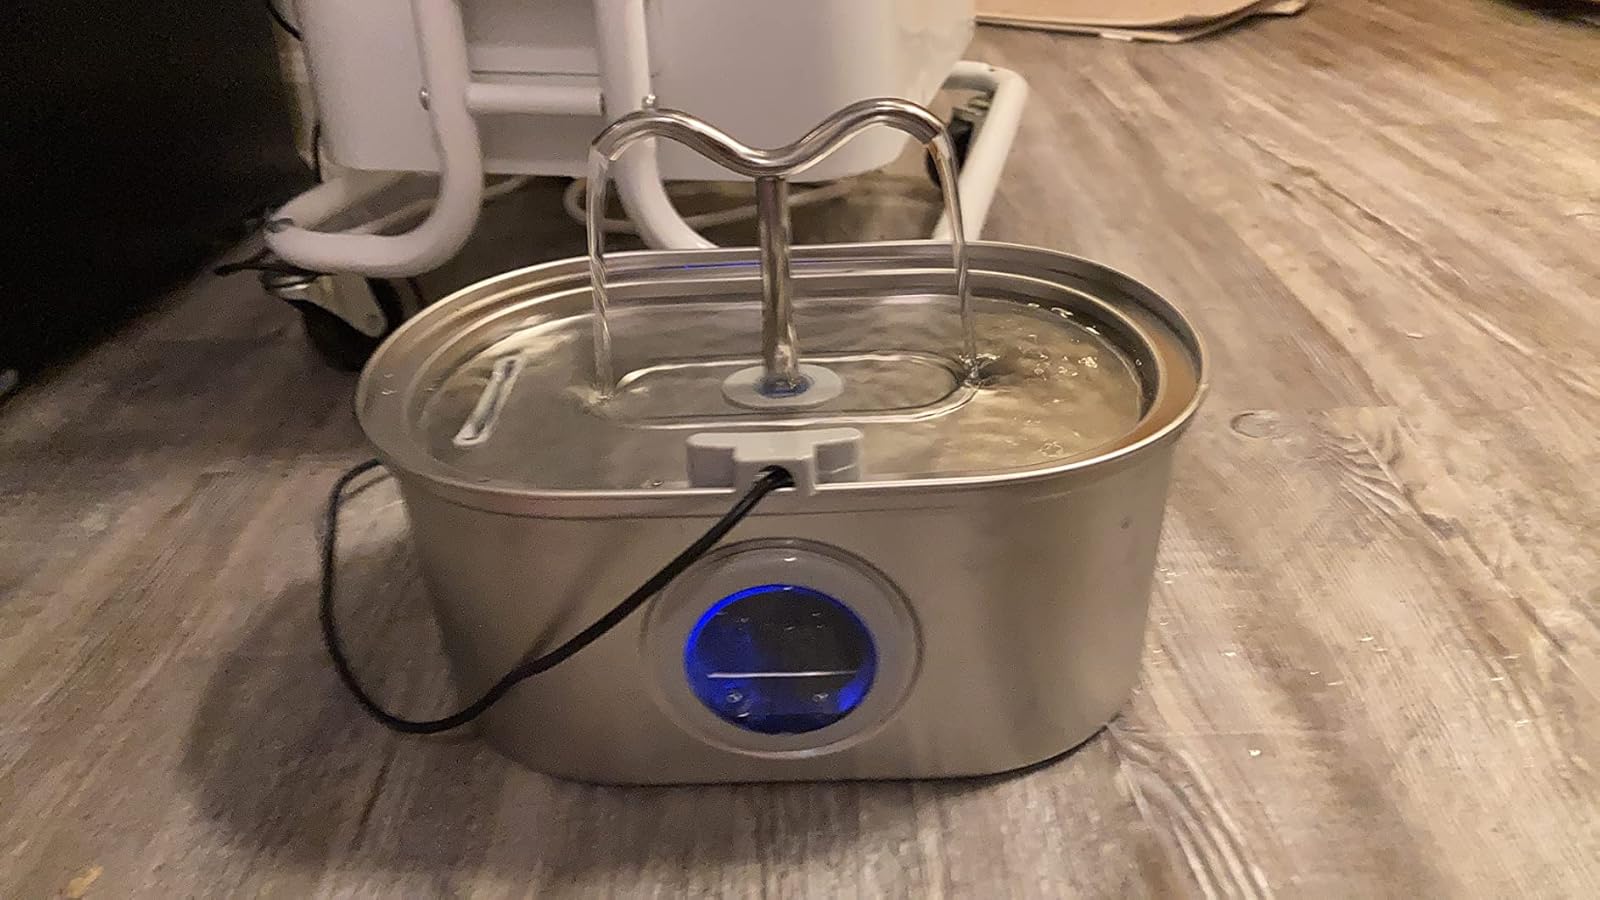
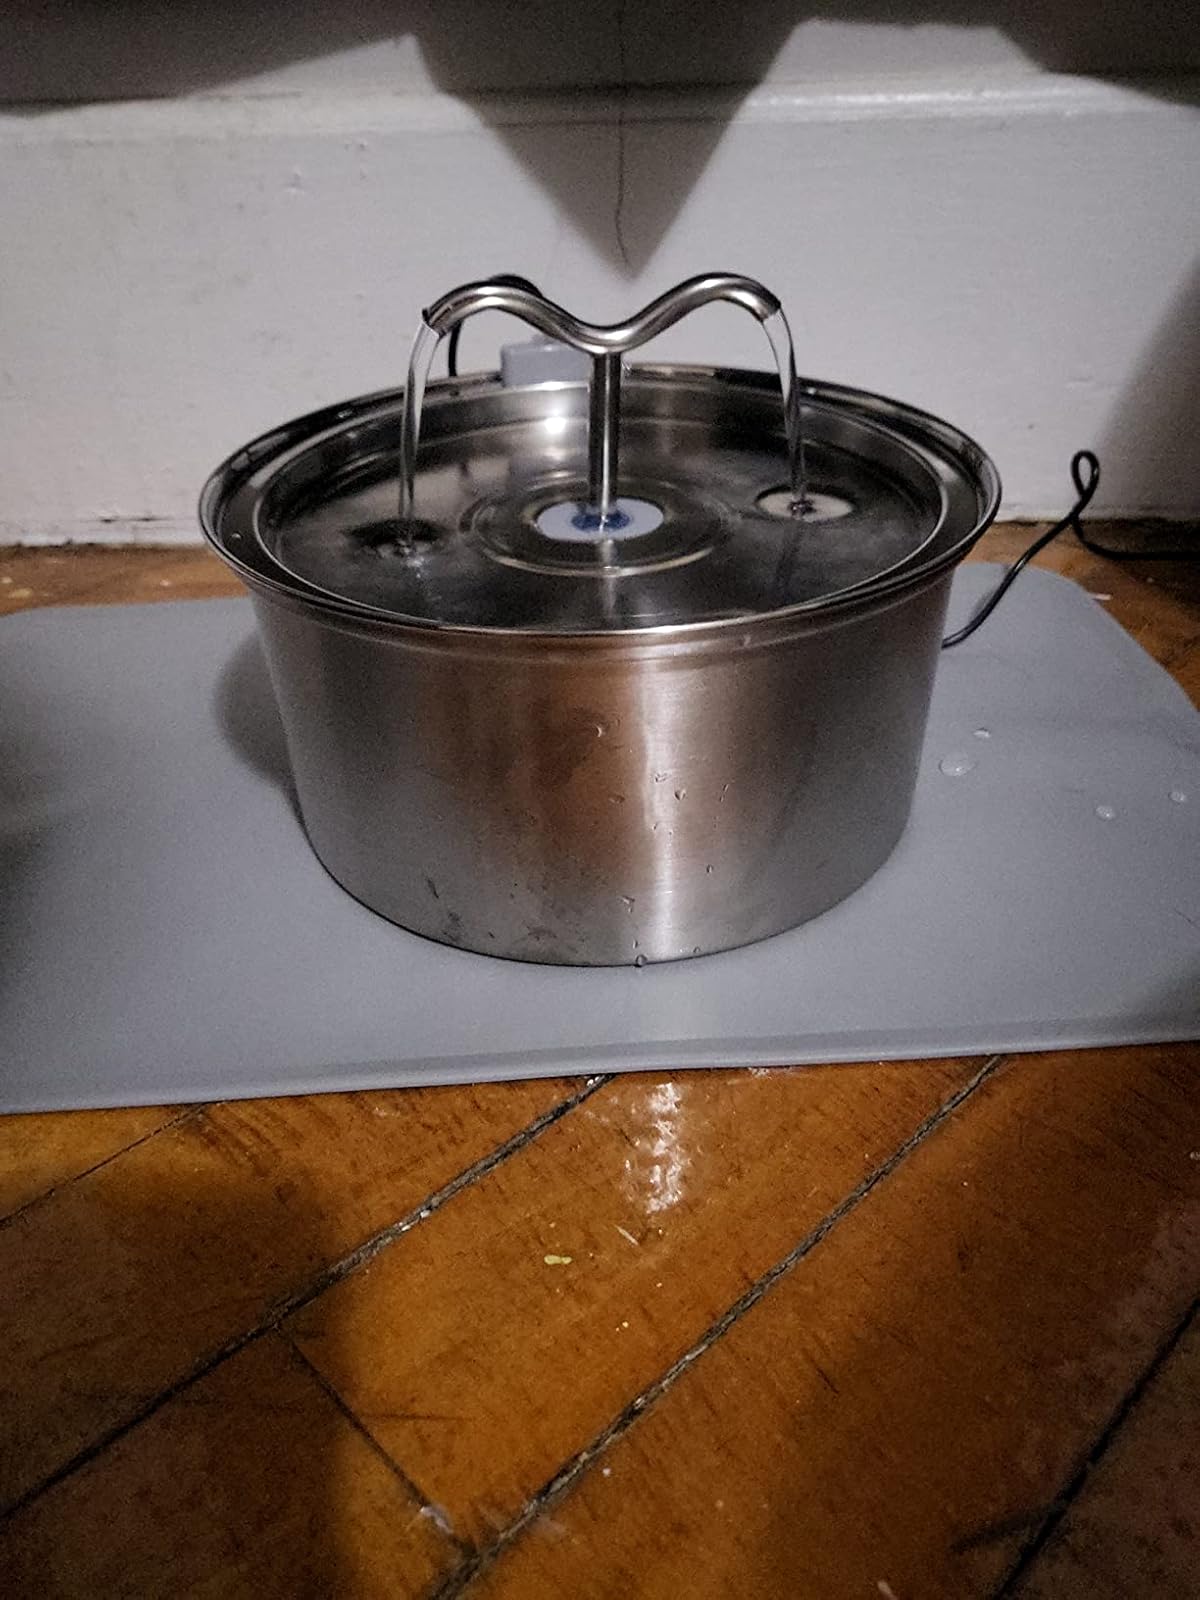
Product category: items_bowl
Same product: no